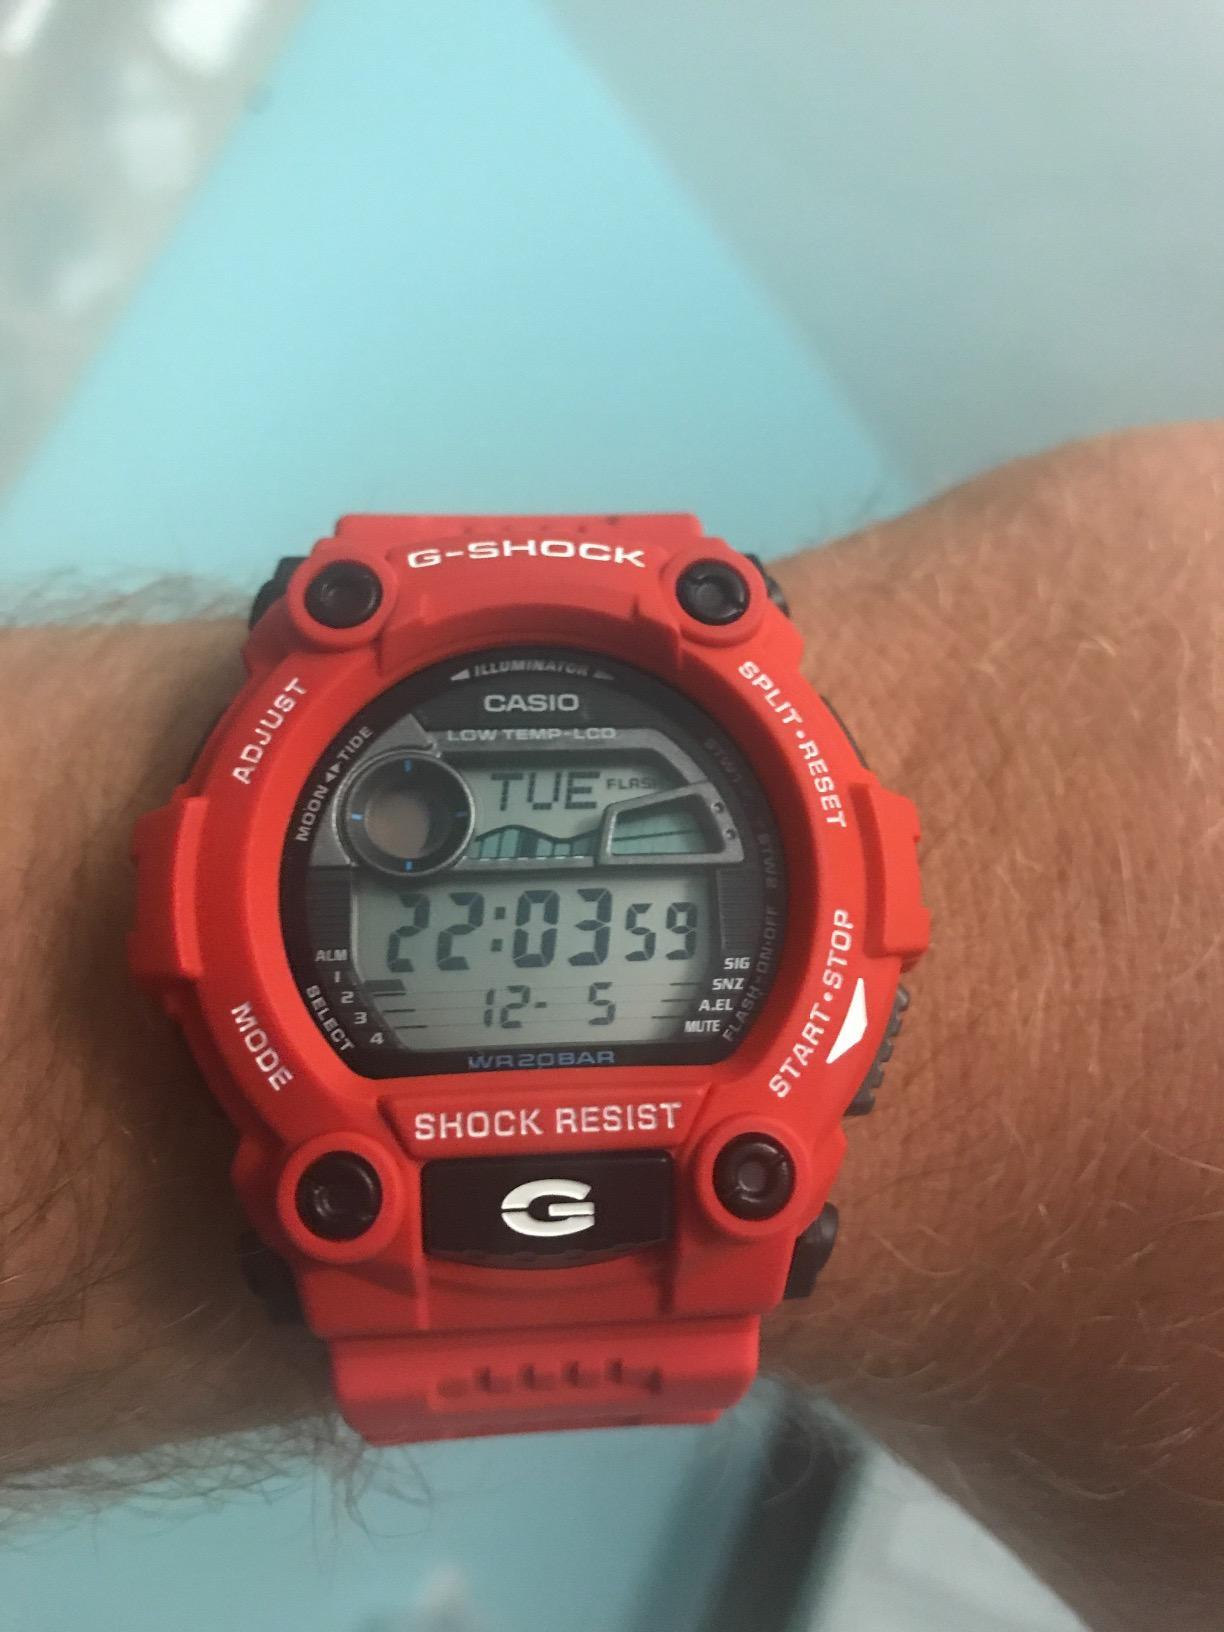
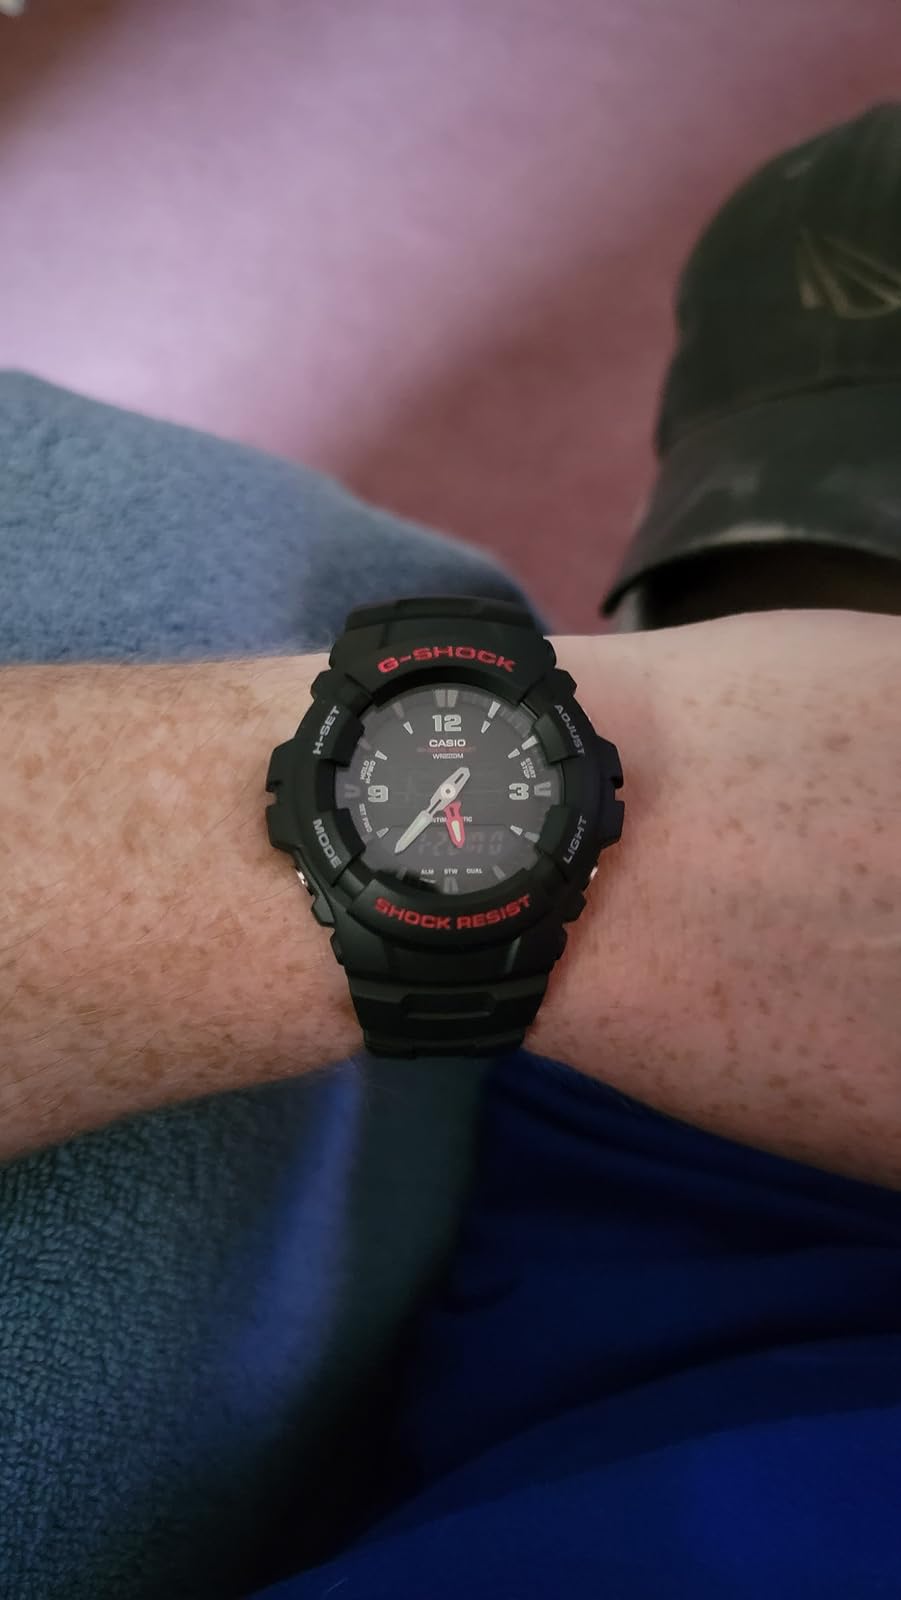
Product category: accessories_watch
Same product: no